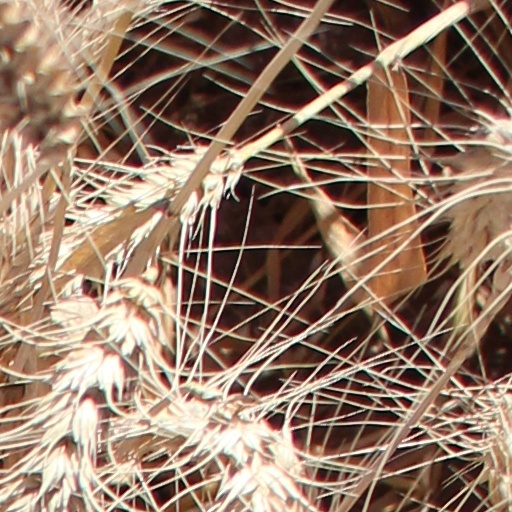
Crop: wheat